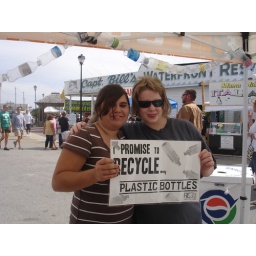
A plastic bottle recycling promise at the 2009 Seafood Festival in Morehead City NC (10/3/2009)